Cody Kessler

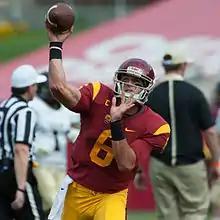
Kessler playing for USC in 2015

In December 2013, USC hired former USC assistant and University of Washington head coach Steve Sarkisian to replace interim head coach Ed Orgeron. In an open competition, Kessler beat out Max Browne and Jalen Greene for the quarterback spot in 2014. On August 30, 2014, Kessler threw for a career-high 394 yards and accounted for four total touchdowns against Fresno State, leading to his first of three designations as Pac-12 Offensive Player of the Week. On October 18, Kessler accounted for seven touchdowns against Colorado, the most ever by a USC quarterback, leading to his second designation as Offensive Player of the week. In the final game of the regular season, he threw six touchdowns against rival Notre Dame, the most touchdowns thrown by a single quarterback against Notre Dame in the 127-year history of the program, leading one "Los Angeles Times" writer to label him a potential 2015 Heisman Trophy candidate. This achievement led to his third designation as Pac-12 Offensive Player of the Week, tying him with Marcus Mariota for the most designations for the 2014 season. He finished the season completing 315 of 452 passes for 3,826 yards with 39 touchdowns and five interceptions.